Pierino contro tutti

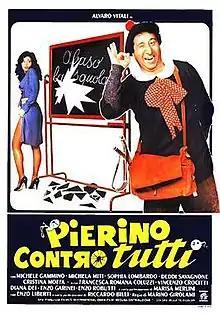
Italian theatrical release poster

Pierino contro tutti (also known as "Desirable Teacher") is a 1981 comedy film directed by Marino Girolami. The main character of the film is Pierino, an Italian variation of Little Johnny. The film was a massive success at the Italian box office, and generated a brief series of sequels (in the main part non-official sequels) including a female version of Pierino, as well as a short lived subgenre of joke-films in which the plot basically consists of a series of jokes placed side by side.